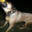
Label: dog